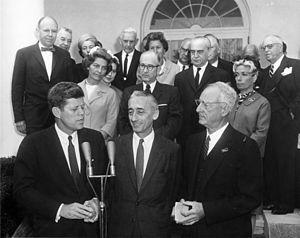
Melville Bell Grosvenor est un photographe et homme de presse américain, président de la National Geographic Society et rédacteur en chef du National Geographic de 1957 à 1969.